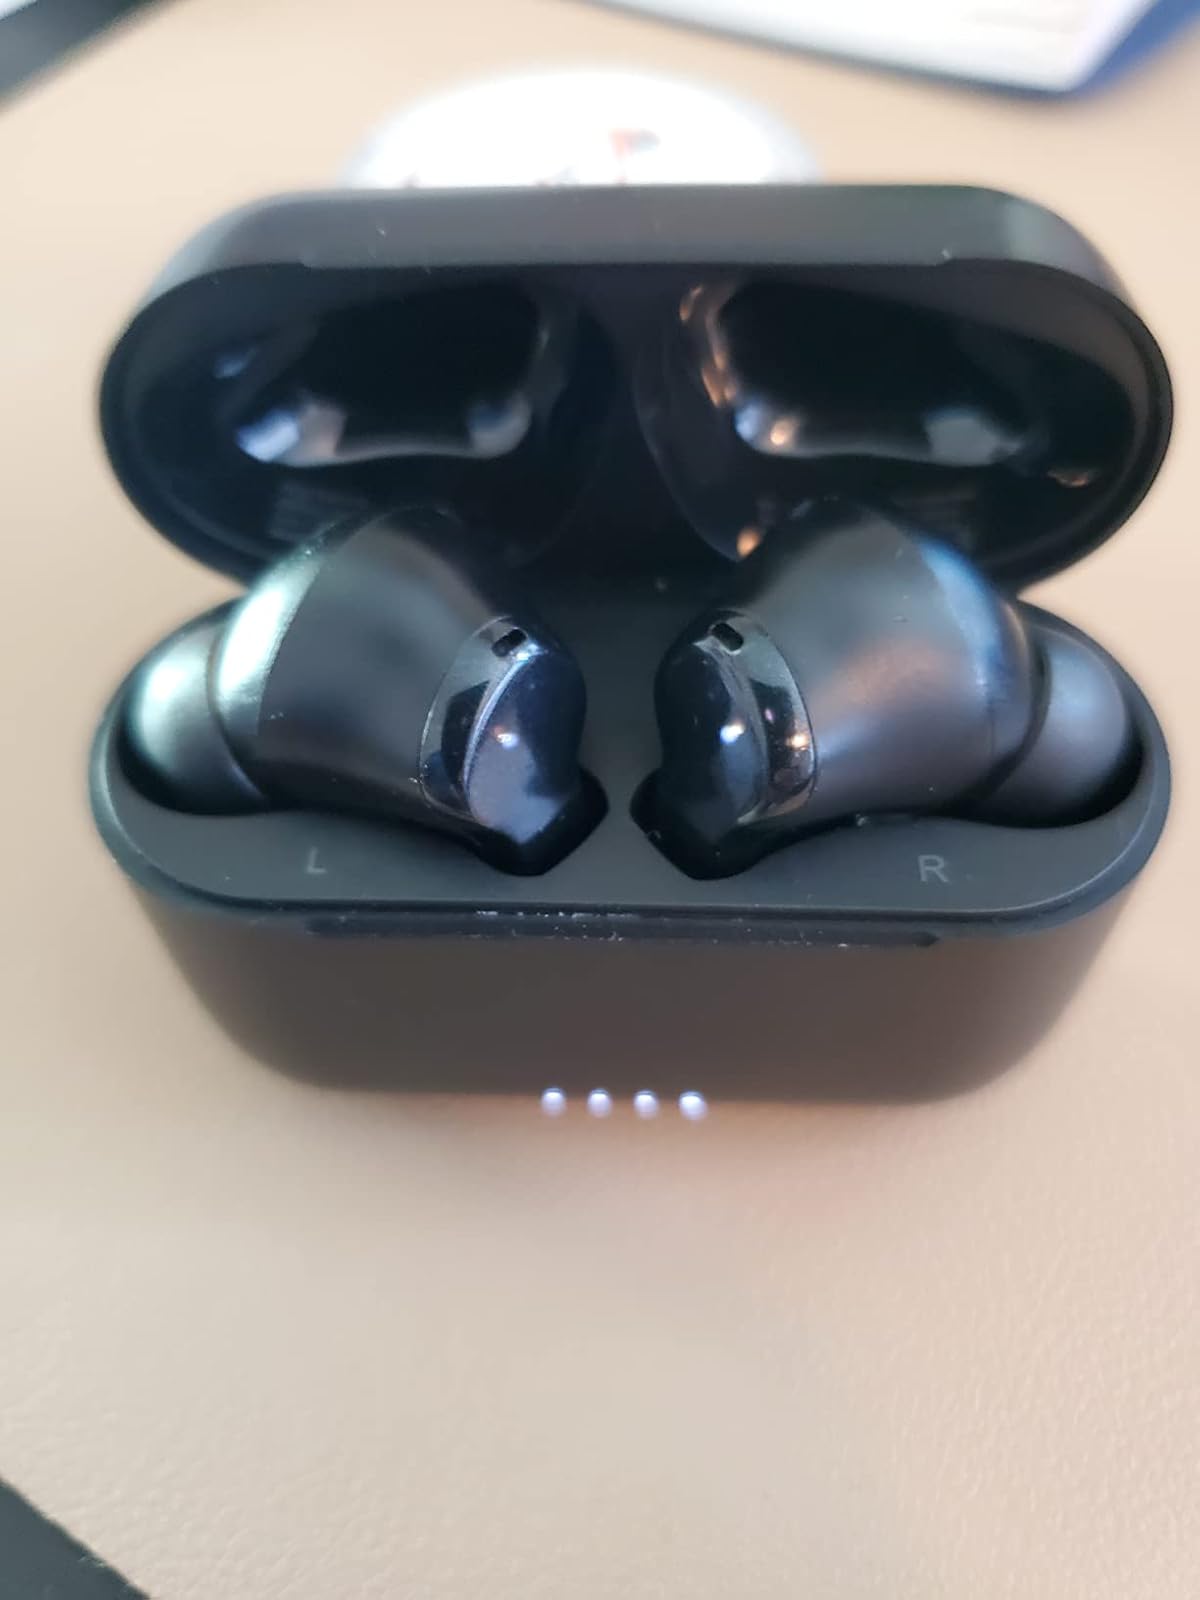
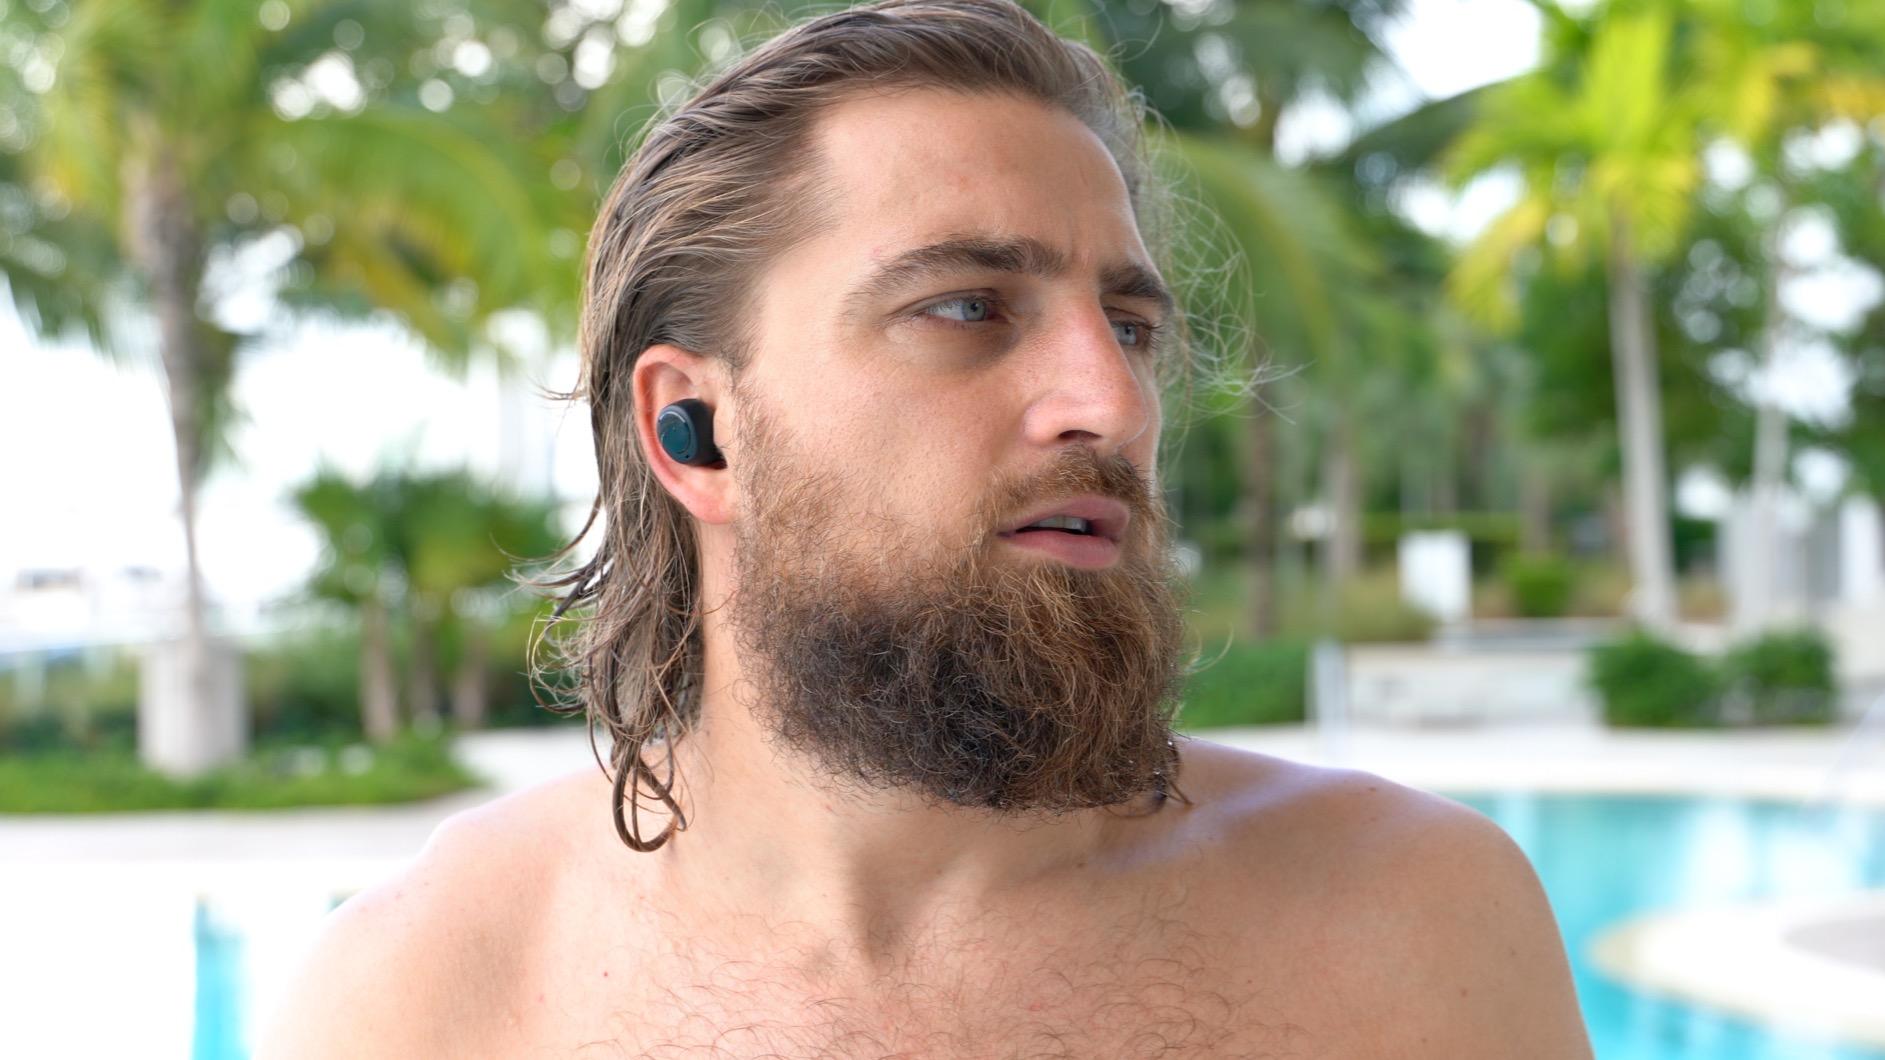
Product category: earbuds
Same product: no